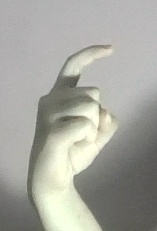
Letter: ra